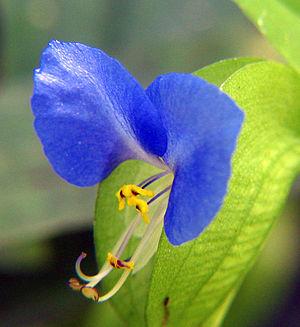
Commelina est un genre de plantes à fleur appartenant à la famille des Commelinaceae. Il comprend à peu près 170 espèces.